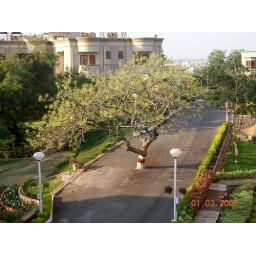
The tree (in the Enclave where we stay in Hyderabad)standing alone in the middle of the road